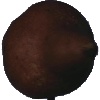
Label: Pear Kaiser 1